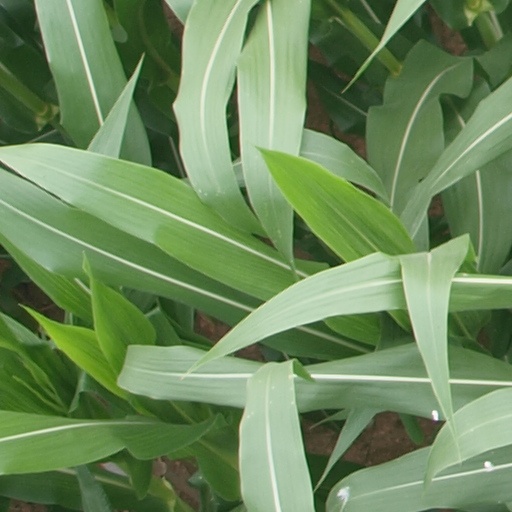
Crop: maize; corn